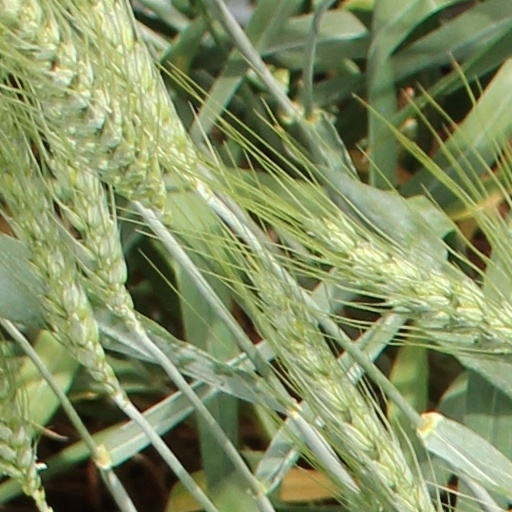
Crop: wheat